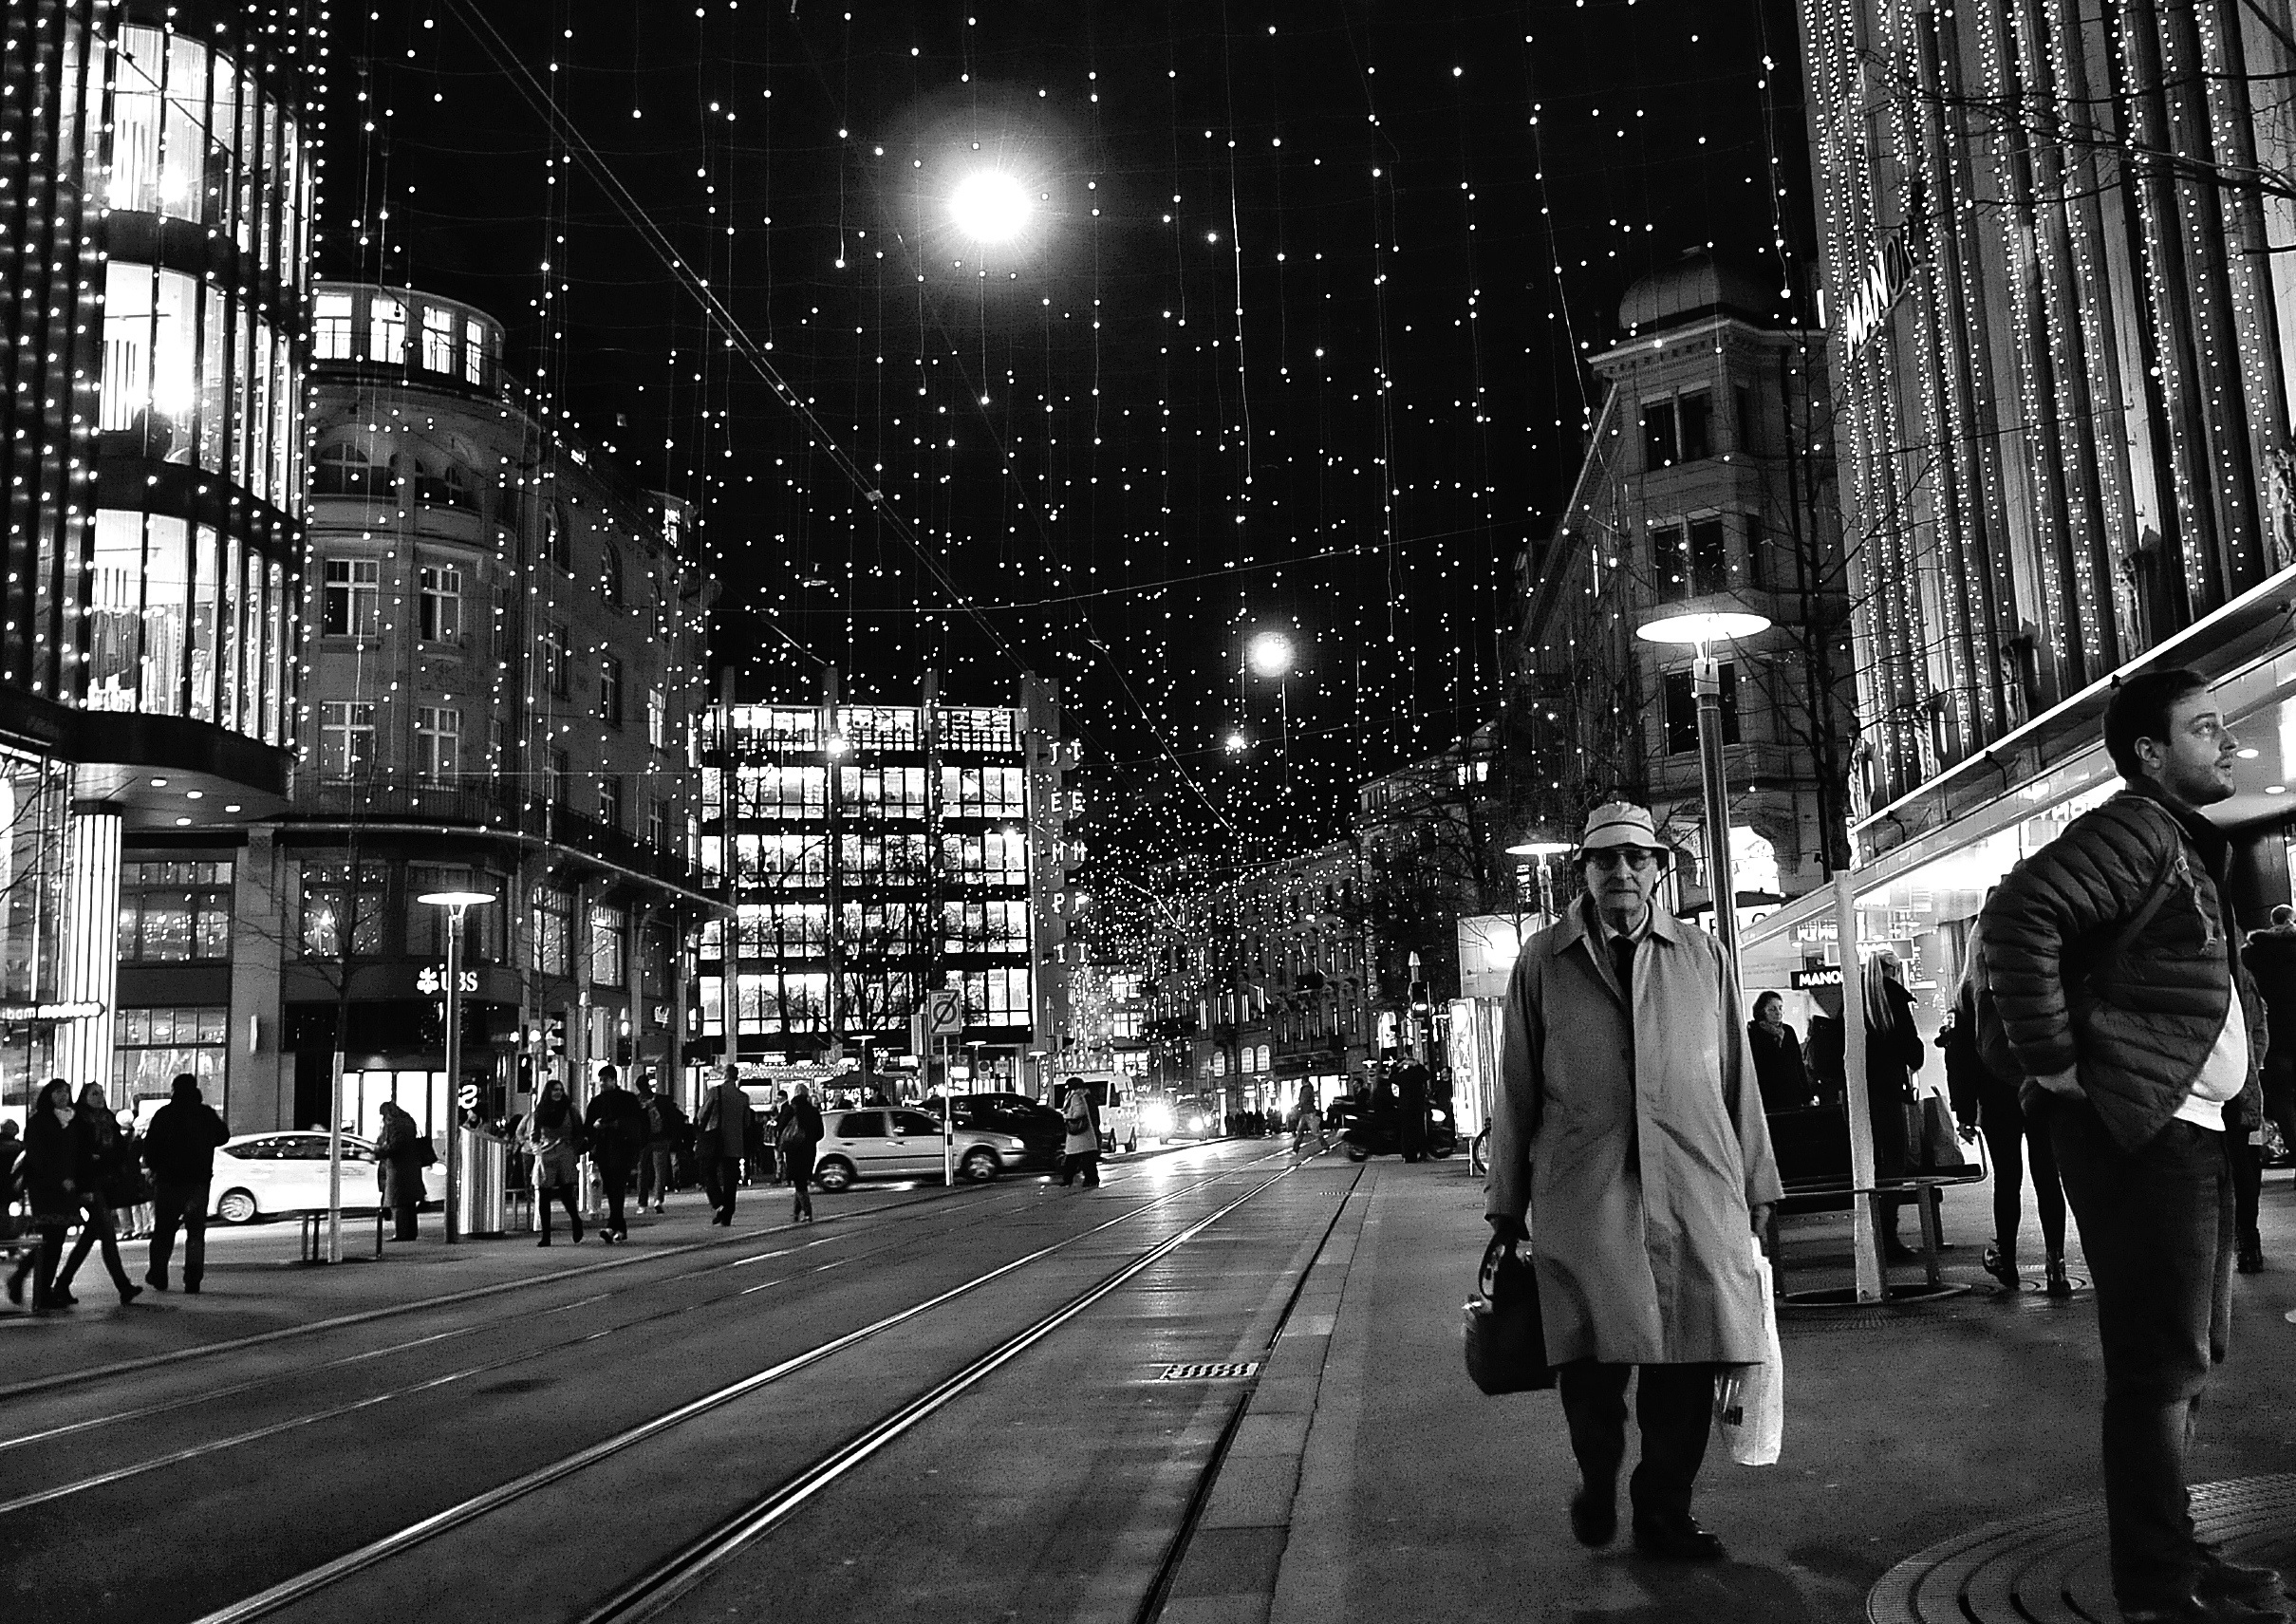
pedestrian, winter, black and white, people, road, street, night, photography, city, urban, cityscape, downtown, darkness, nikon, monochrome, lane, bw, candid, infrastructure, snapshot, ch, schweiz, switzerland, strasse, abend, zurich, blancoynegro, snapseed, schwarzundweiss, dezember, streetscene, shape, metropolis, streetpix, thomas8047, onthestreets, bahnhofstrasse, iamnikon, d300s, blackandwithe, streetphotographer, streetartstreetlife, 175528, weihnachtsbeleuchtung, zurichstreets, z rigrafien, stadtz rich, urban area, monochrome photography, film noir, human settlement